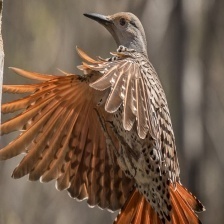
Species: NORTHERN FLICKER
Scientific name: COLAPTES AURATUS